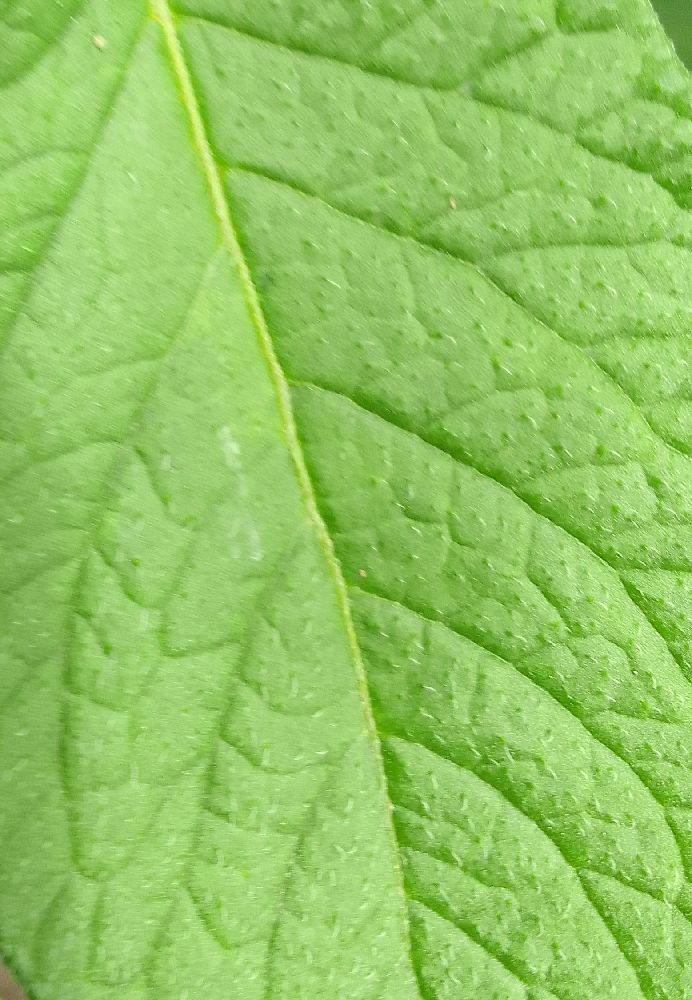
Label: Healthy